Greenland

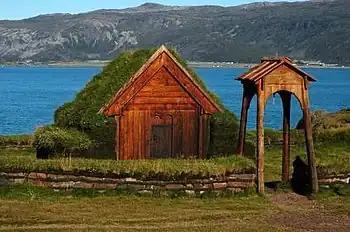
21st-century reproduction of Thjodhild's church, with Eriksfjord in the background, thought to be the first church and chapel in North America

In 2021, Greenland had a population of 56,421. That year, 18,800 people resided in the capital city Nuuk. Nearly all Greenlanders live along the fjords in the south-west of the main island, which has a relatively mild climate, especially considering the high latitude upon which it lies. Whereas the majority of the population lives north of 64°N in colder coastal climates, Greenland's warmest climates such as the vegetated area around Narsarsuaq are sparsely populated.